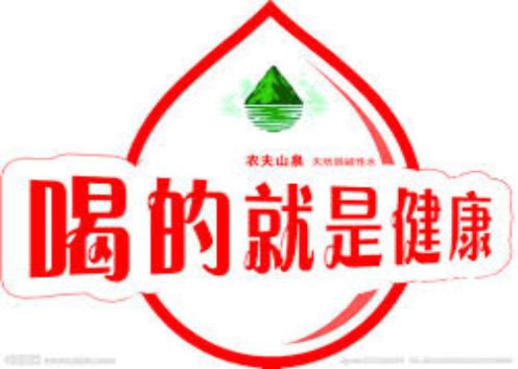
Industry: Necessities